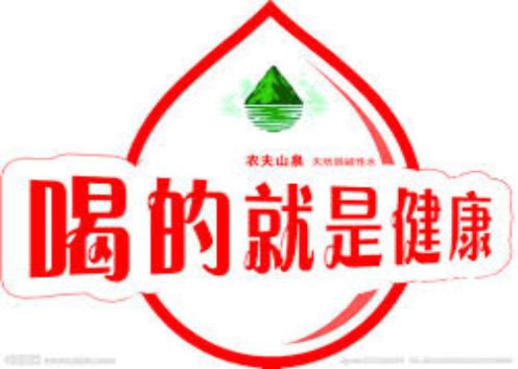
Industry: Necessities